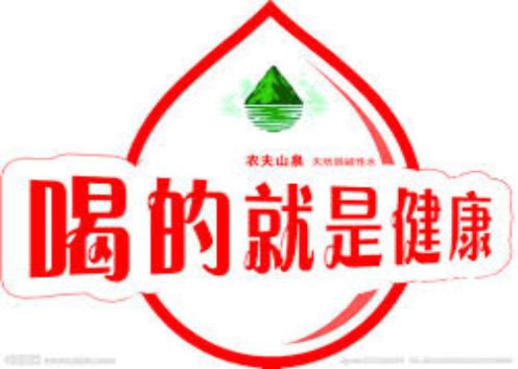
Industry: Necessities